2006 United States House of Representatives elections in Wisconsin

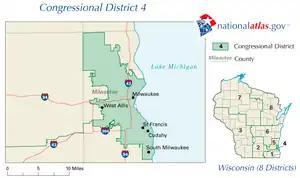

Freshman Democratic Congresswoman Gwen Moore ran for a second term in this district based in the city of Milwaukee. Congresswoman Moore faced Republican candidate Perfecto Rivera, whom she was easily able to dispatch with to return to Washington for another term.